New Hampshire

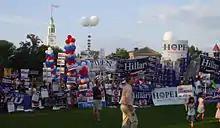
Dartmouth College before a debate in 2008

The Bureau of Economic Analysis estimates that New Hampshire's total state product in 2018 was $86billion, ranking 40th in the United States. Median household income in 2017 was $74,801, the fourth highest in the country (including Washington, DC). Its agricultural outputs are dairy products, nursery stock, cattle, apples and eggs. Its industrial outputs are machinery, electric equipment, rubber and plastic products, and tourism is a major component of the economy.